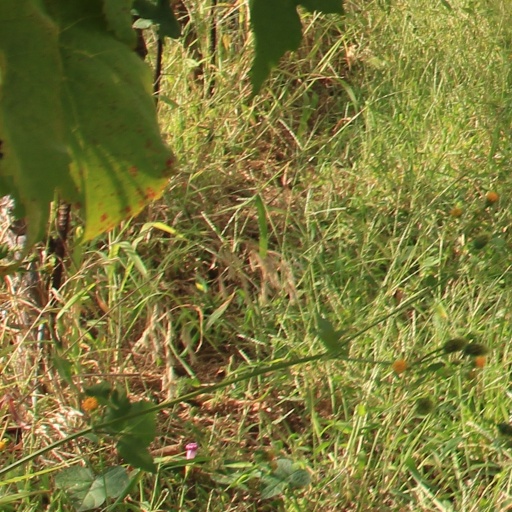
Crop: grape